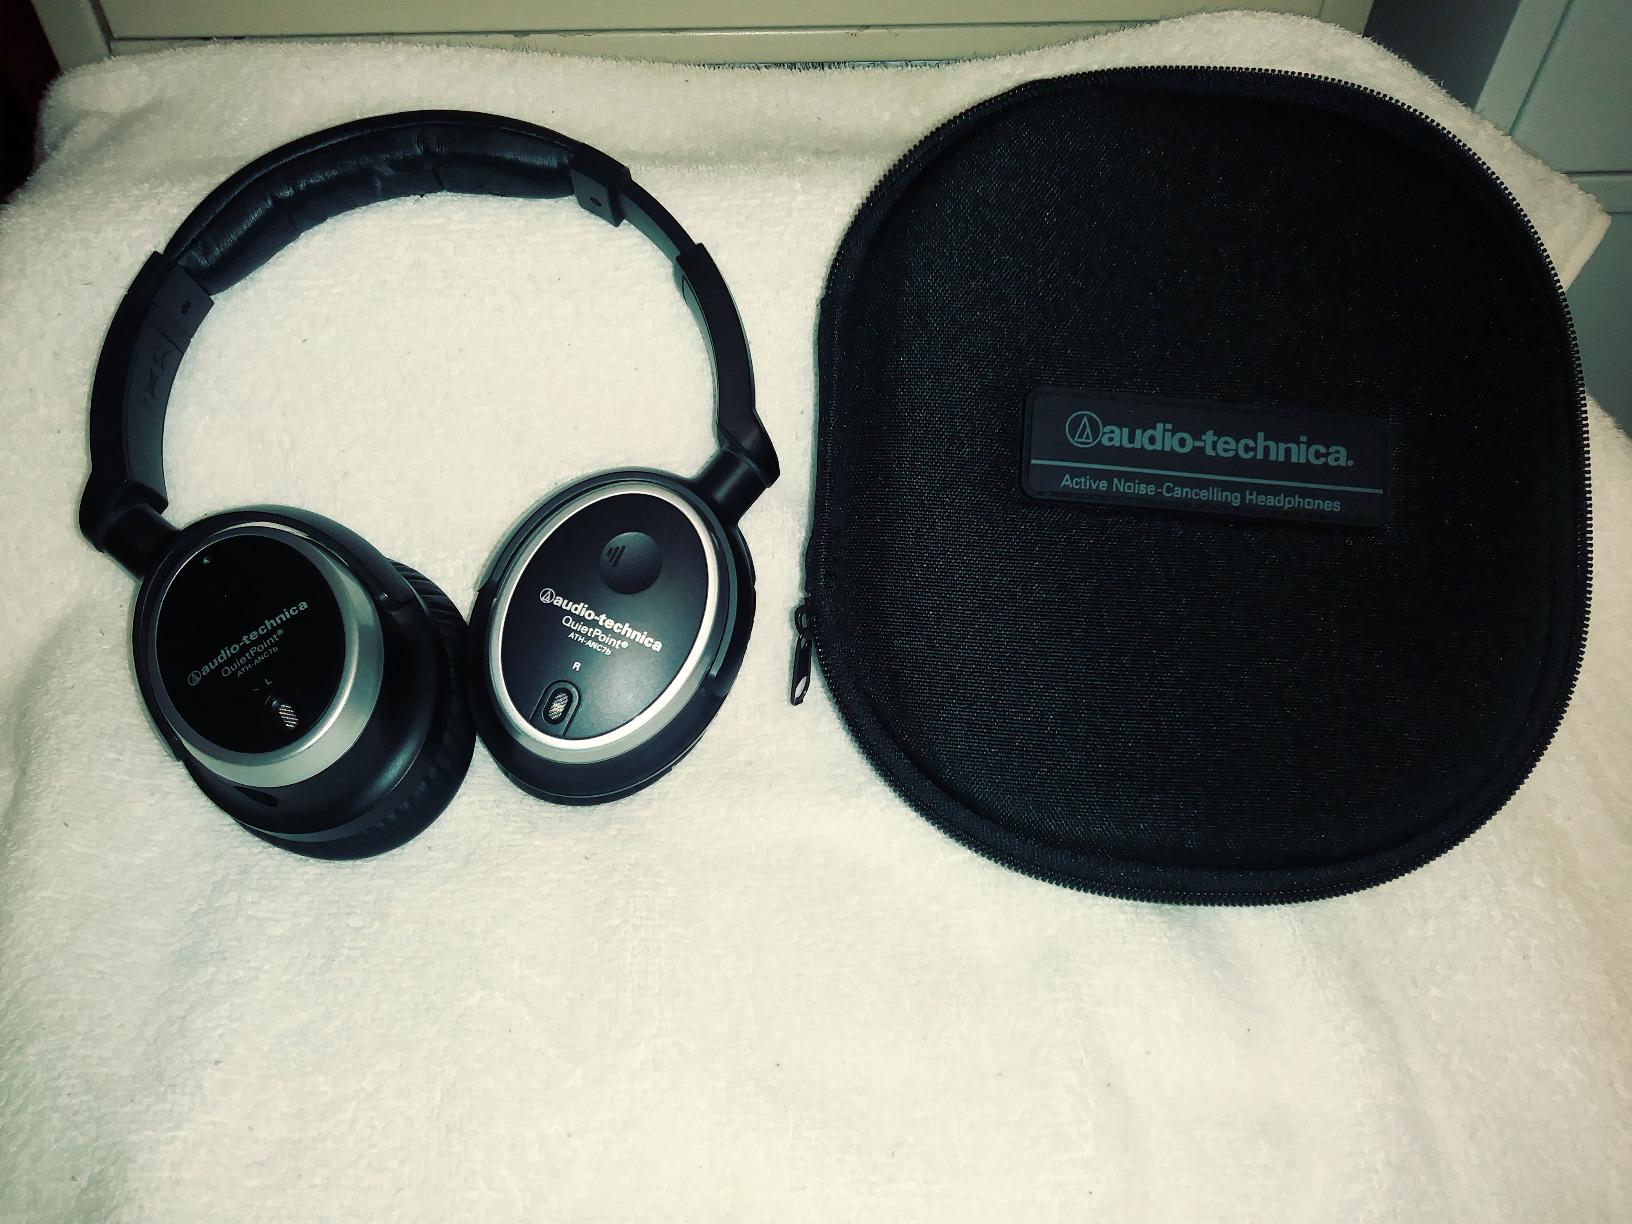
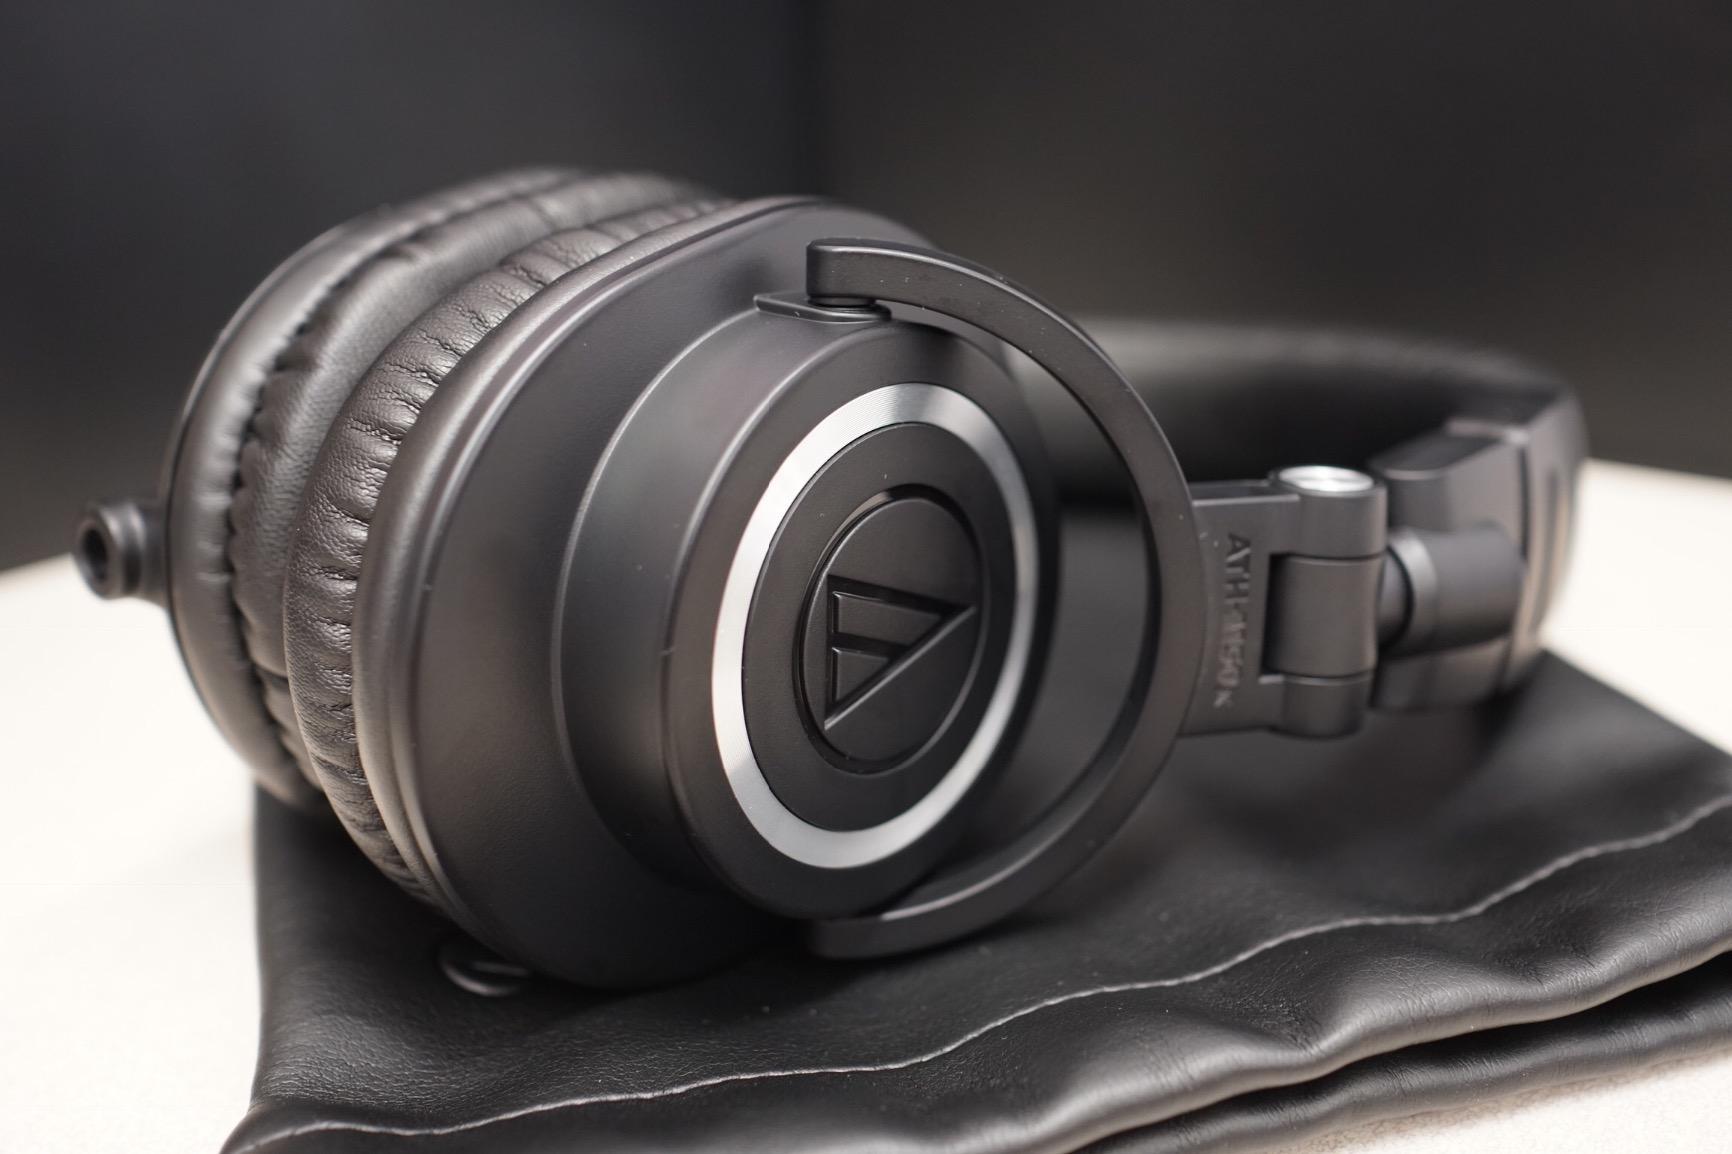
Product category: headphones
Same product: no